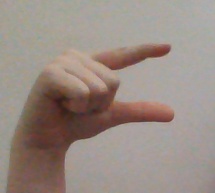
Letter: dal